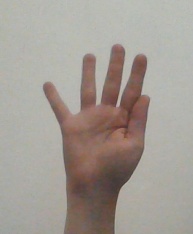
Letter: sheen